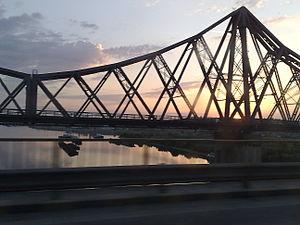
Cette liste contient les ponts présents sur le Danube.